Jeon Jong-seo

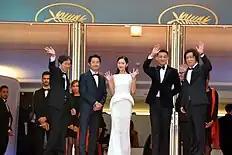
Jeon at "2018 Cannes Film Festival" in May 2018

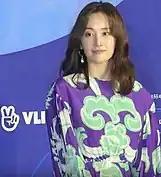
Jeon at "55th Baeksang Arts Awards" in May 2019

For her first role in a film, Jeon received international critical acclaim, including Best New Performer winner at the 2019 Asian Film Critics Association Awards, and being selected for "The Hollywood Reporter" Critics' "15 International Breakout Talents of 2018" feature. Pierce Conran of "Screen Anarchy" wrote, "Plucked from auditions, first-timer Jeon Jong-seo achieves something almost unthinkable for a rookie, as she embodies a character who is caught between her dreams and reality, her yearning for freedom and role in society, and the powerful desires of those around her and her own. She is magnetic every time she appears on screen, at once playful and aching with a longing for something that she may never understand." John Powers of "Vogue" wrote, "[i]n a marvelous screen debut, she gives a radiant turn, blooming so brightly—especially in a stoned twilight dance to Miles Davis—that she often outshines her male costars. Whenever she's not on-screen, the film instantly grows darker, unhappier." Justin Chang of "Los Angeles Times" wrote, "Jeon, making a remarkable screen debut, brings this young woman to beautiful, soulful and defiant life."